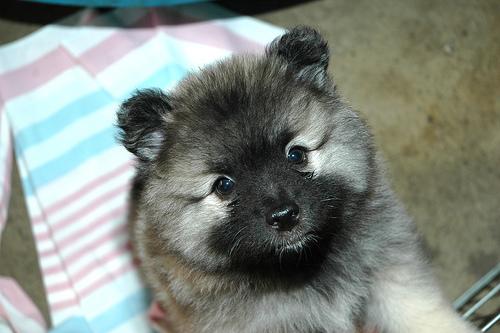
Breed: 223-n000092-keeshond